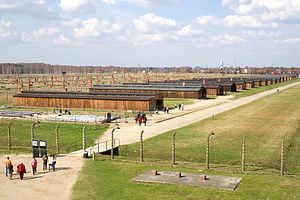
Auschwitz koncentrationslejr
Barrakker i Auschwitz II (Birkenau), Polen.
Auschwitz var en koncentrationslejr, og senere også udryddelseslejr, under Det Tredje Rige, der i dag står som et af de tydeligste symboler på de nazistiske jødeudryddelser og forbrydelser mod menneskeheden. Lejren blev i 1940 anlagt i byen Oświęcim i den sydvestlige del af det tysk besatte Polen, ca. 60 km vest for Krakow. Det var det tyske SS-korps, som i 1940 besluttede at oprette koncentrationslejren Auschwitz.